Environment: real
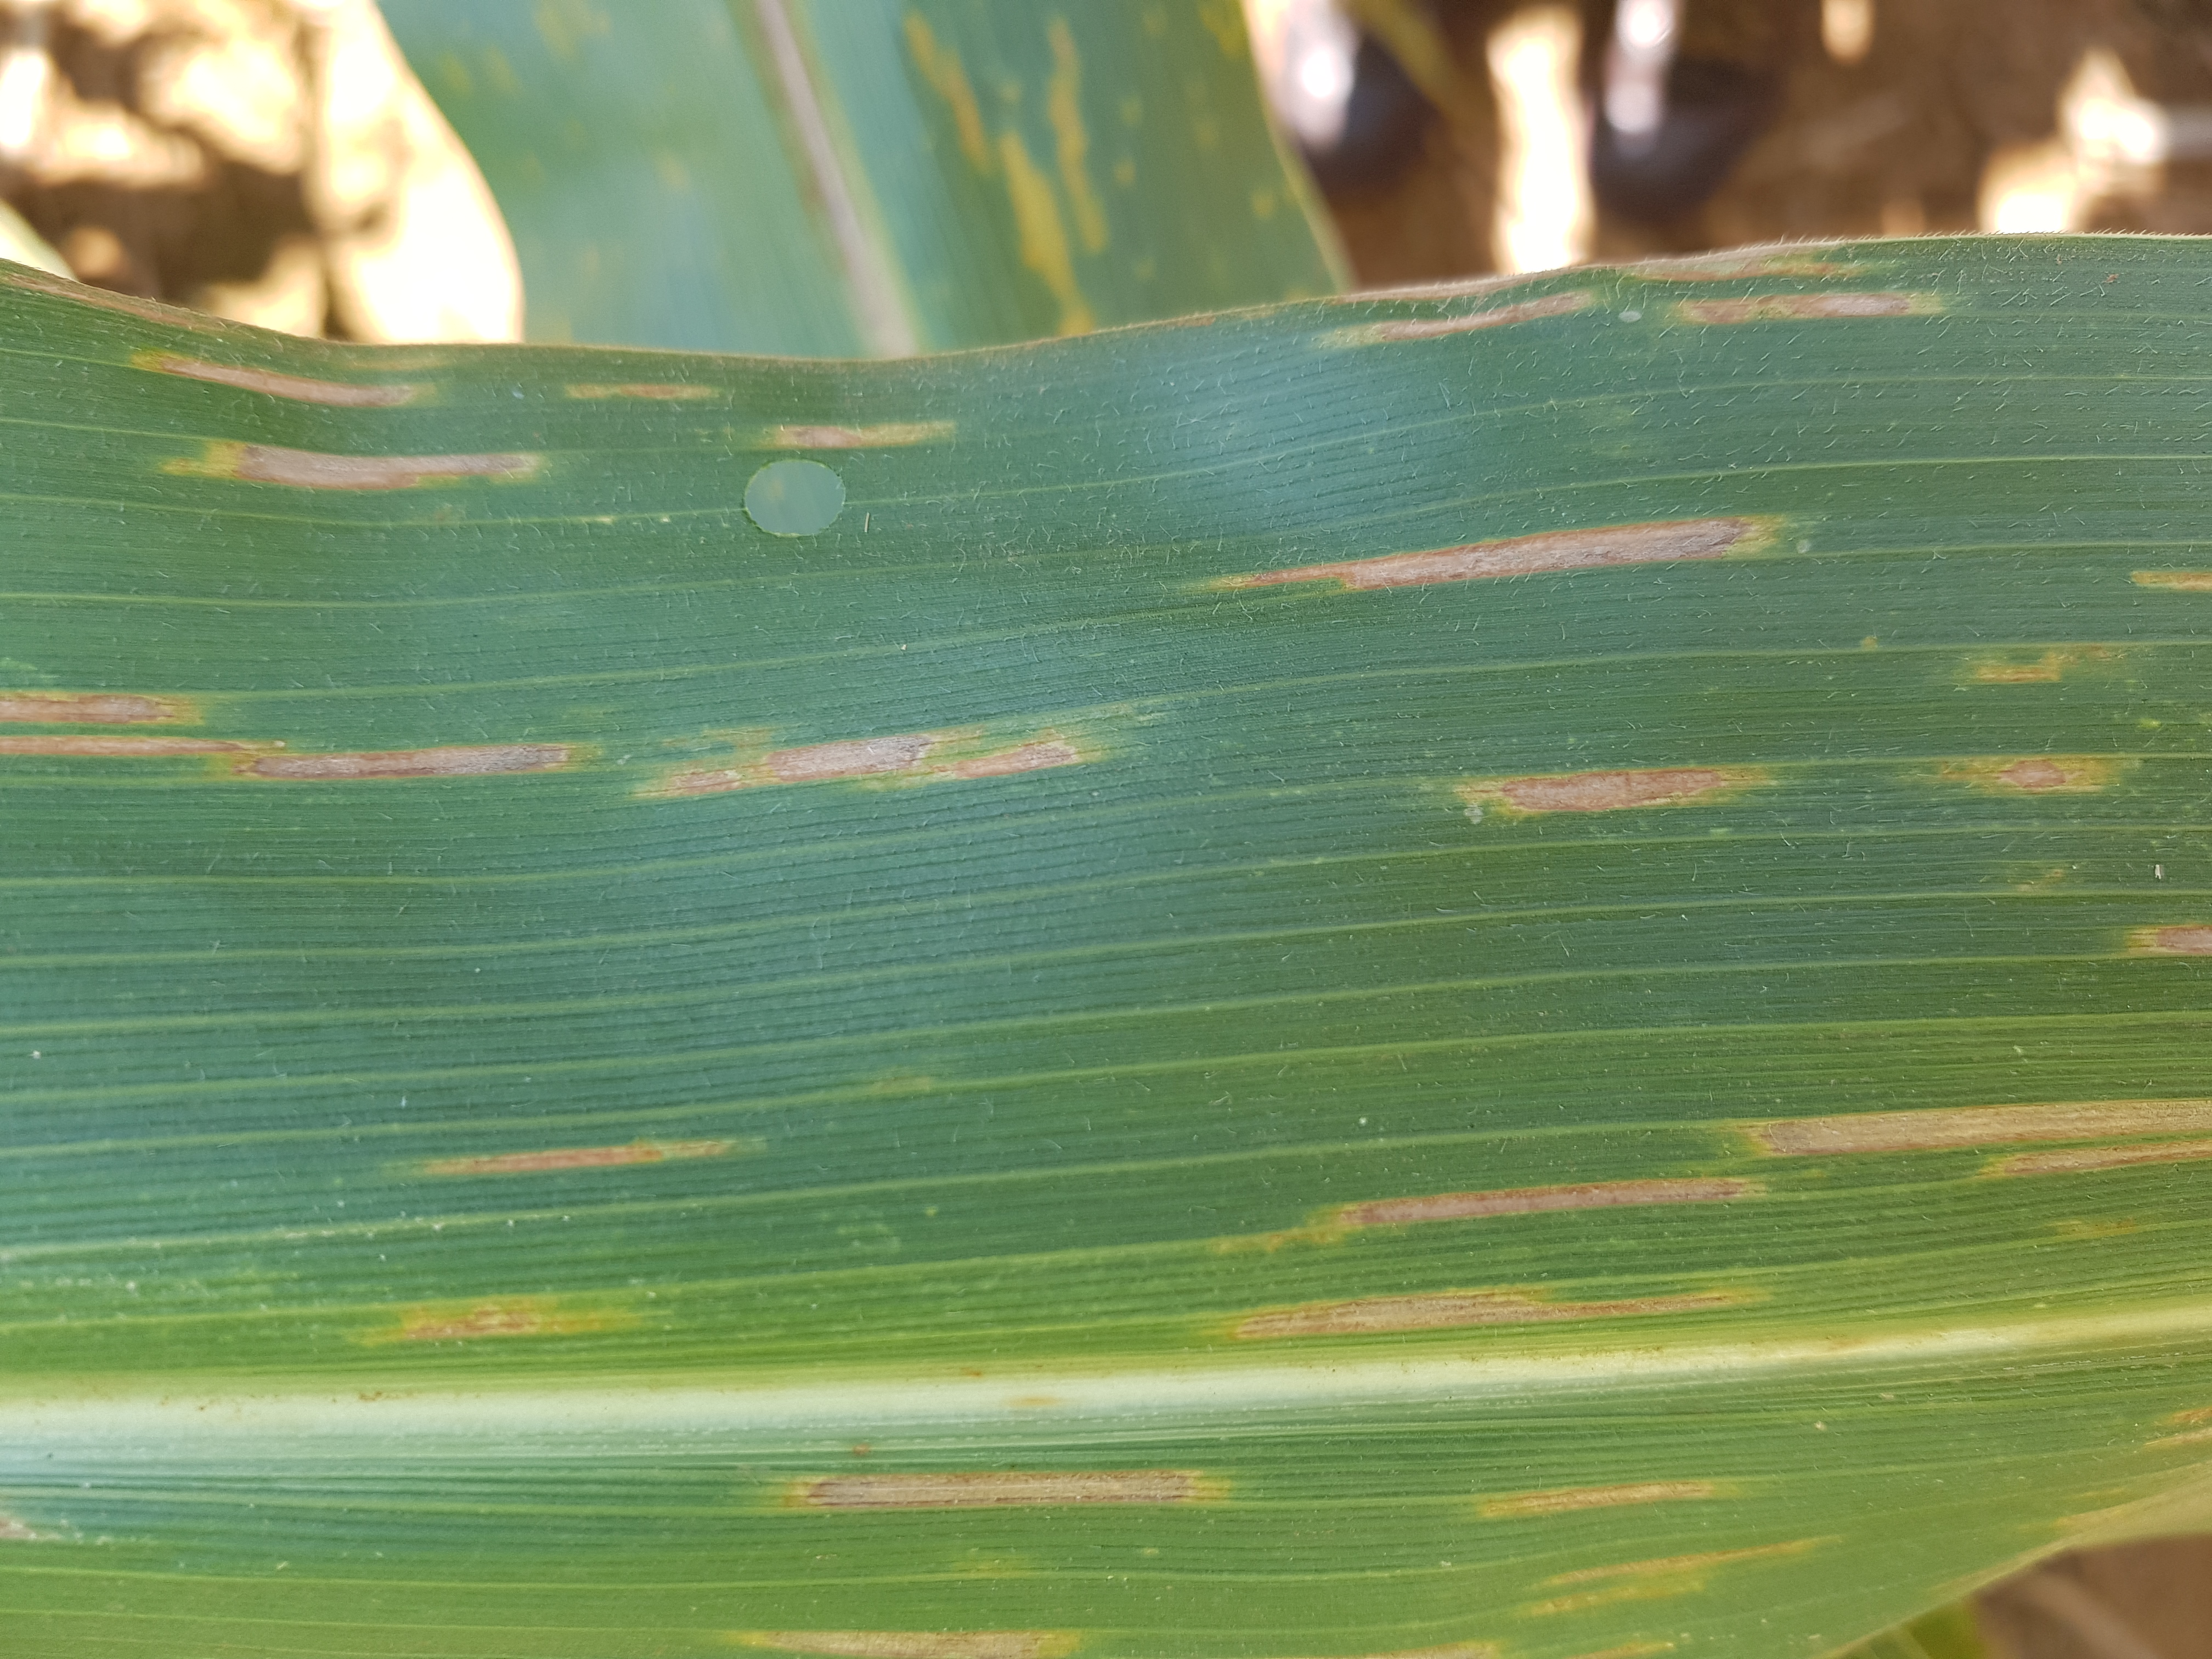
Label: gray_leaf_spot